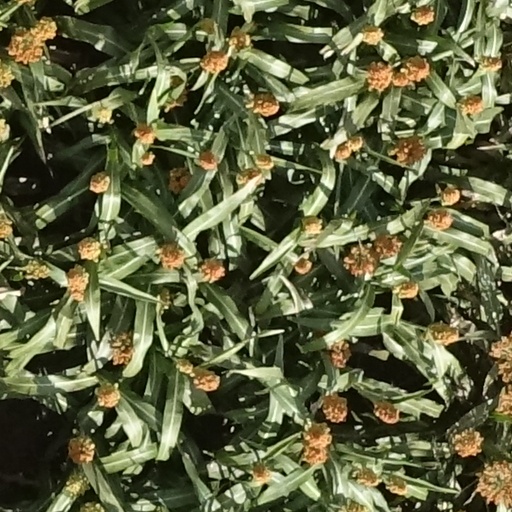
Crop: sorghum